Minnesota State Capitol artwork

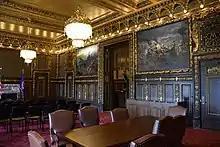
Governor's Reception Room showing Pyle's and Volk's paintings

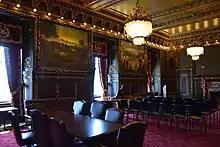
Governor's Reception Room showing Zogbaum's and Millet's paintings

In 1905, Cass Gilbert advised the Board on a series of Civil War paintings for the room including their placement, subject matter and recommended the artists, of which he critiqued their work from first contact to final installation. Gilbert prided himself in handling colors, materials, and spaces and in directing the work of decorators and designers, to create the aesthetic unity he envisioned.